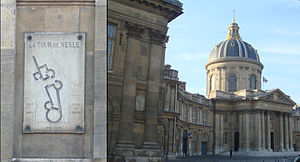
Tour de Nesle / Galleri
Tour de Nesle eller Nesles Tårn var et af de fire store vagttårne i Paris' gamle bymur, opført i begyndelsen af 1200-tallry af Filip 2. August og revet i 1665.